Mario Melchiot

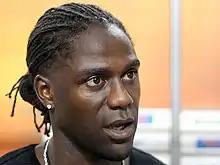
Melchiot in 2007

Mario Dino Patrick Melchiot (born 4 November 1976) is a Dutch former professional footballer who played as a defender. He played both as a right-back and as a centre-back, and also occasionally played in midfield. He represented the Netherlands national football team at UEFA Euro 2008, and mostly played abroad for football clubs in England, France and Qatar.